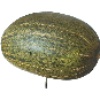
Label: melon_piel_de_sapo